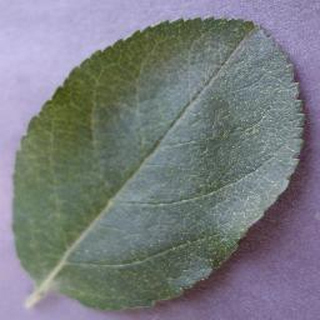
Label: healthy_apple